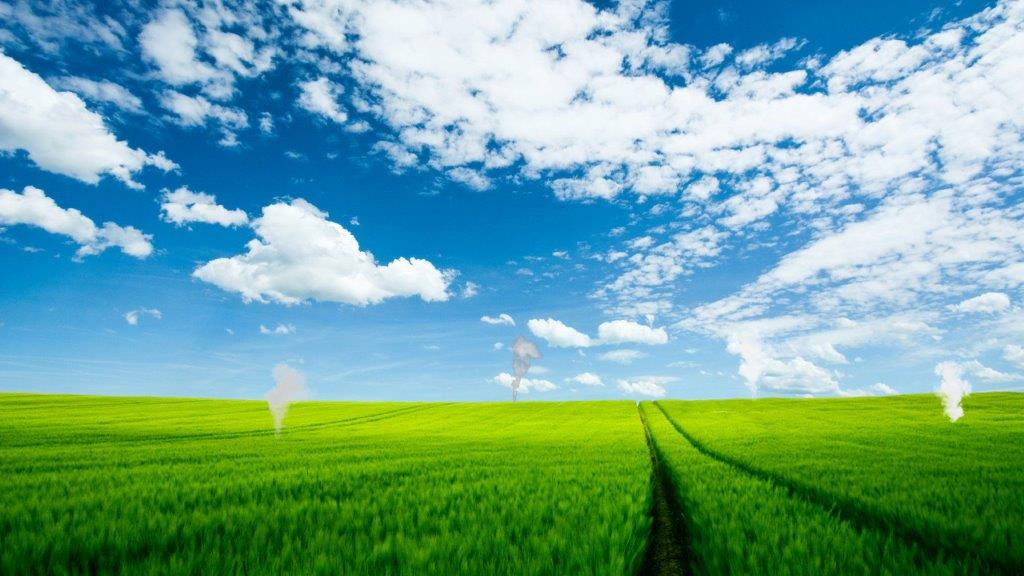
Fire: no
Smoke: yes